Canyon bat

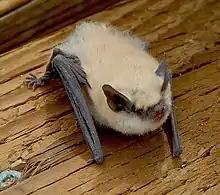
Canyon bat, Amargosa Valley, California

"P. hesperus" is found in the deserts and lowlands of the western United States and Mexico. While it is most commonly found in the deserts of the southwestern U.S., "P. hesperus" occupies a range extending north to the state of Washington and south to the Mexican states of Michoacan and Hidalgo. An isolated population has been found in north-central Texas and Oklahoma. These bats prefer the lowlands and are usually the most common bats found below an elevation of 5,000 feet within their range.